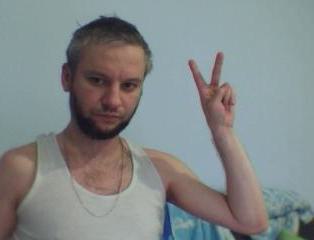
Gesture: peace